It Came from Outer Space

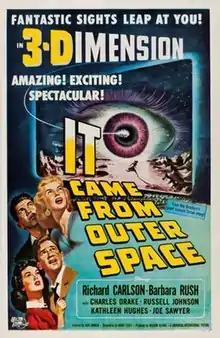
Theatrical release poster by Joseph Smith

It Came from Outer Space is a 1953 American science fiction horror film, the first in the 3D process from Universal-International. It was produced by William Alland and directed by Jack Arnold. The film stars Richard Carlson and Barbara Rush, and features Charles Drake, Joe Sawyer, and Russell Johnson. The script is based on Ray Bradbury's original film treatment "The Meteor" and not, as sometimes claimed, a published short story.